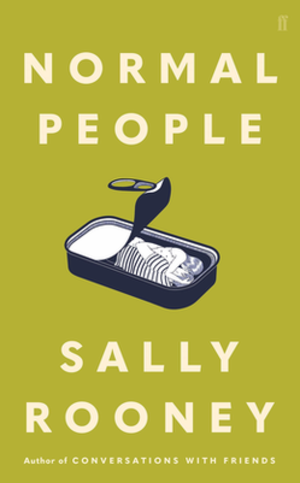
voici la couverture du livre Normal people de Sally Rooney
Le Trinity College est le seul collège constituant de l'université de Dublin, une université de recherche située à Dublin, en Irlande. Officiellement le College of the Holy and Undivided Trinity of Queen Elizabeth near Dublin, il a été fondé en 1592 par la reine Elizabeth Iʳᵉ en tant que « mère d'université » sur le modèle des universités collégiales d'Oxford et de Cambridge, mais contrairement à ces institutions affiliées, un seul collège a été créé ; à ce titre, les désignations « Trinity College » et « Université de Dublin » sont généralement synonymes pour des raisons pratiques Première université irlandaise par son ancienneté et par son importance, elle fait partie l'une des sept anciennes universités du Royaume-Uni et de l'Irlande. L'admission est basée exclusivement sur le mérite académique. Ses recherches portent sur les nanotechnologies, l'informatique, l'immunologie, les mathématiques, l'ingénierie, la psychologie, les sciences politiques, l'anglais et les sciences humaines et sociales.
Normal People est un roman publié en 2018 par l'auteur irlandaise Sally Rooney. Il s'agit de son deuxième roman à être publié, après Conversations avec des amis. Il est devenu un best-seller aux États-Unis, avec près de 64 000 exemplaires vendus en version papier au cours des quatre premiers mois de sa sortie. Une adaptation télévisée bien accueillie a été diffusée à partir d'avril 2020.